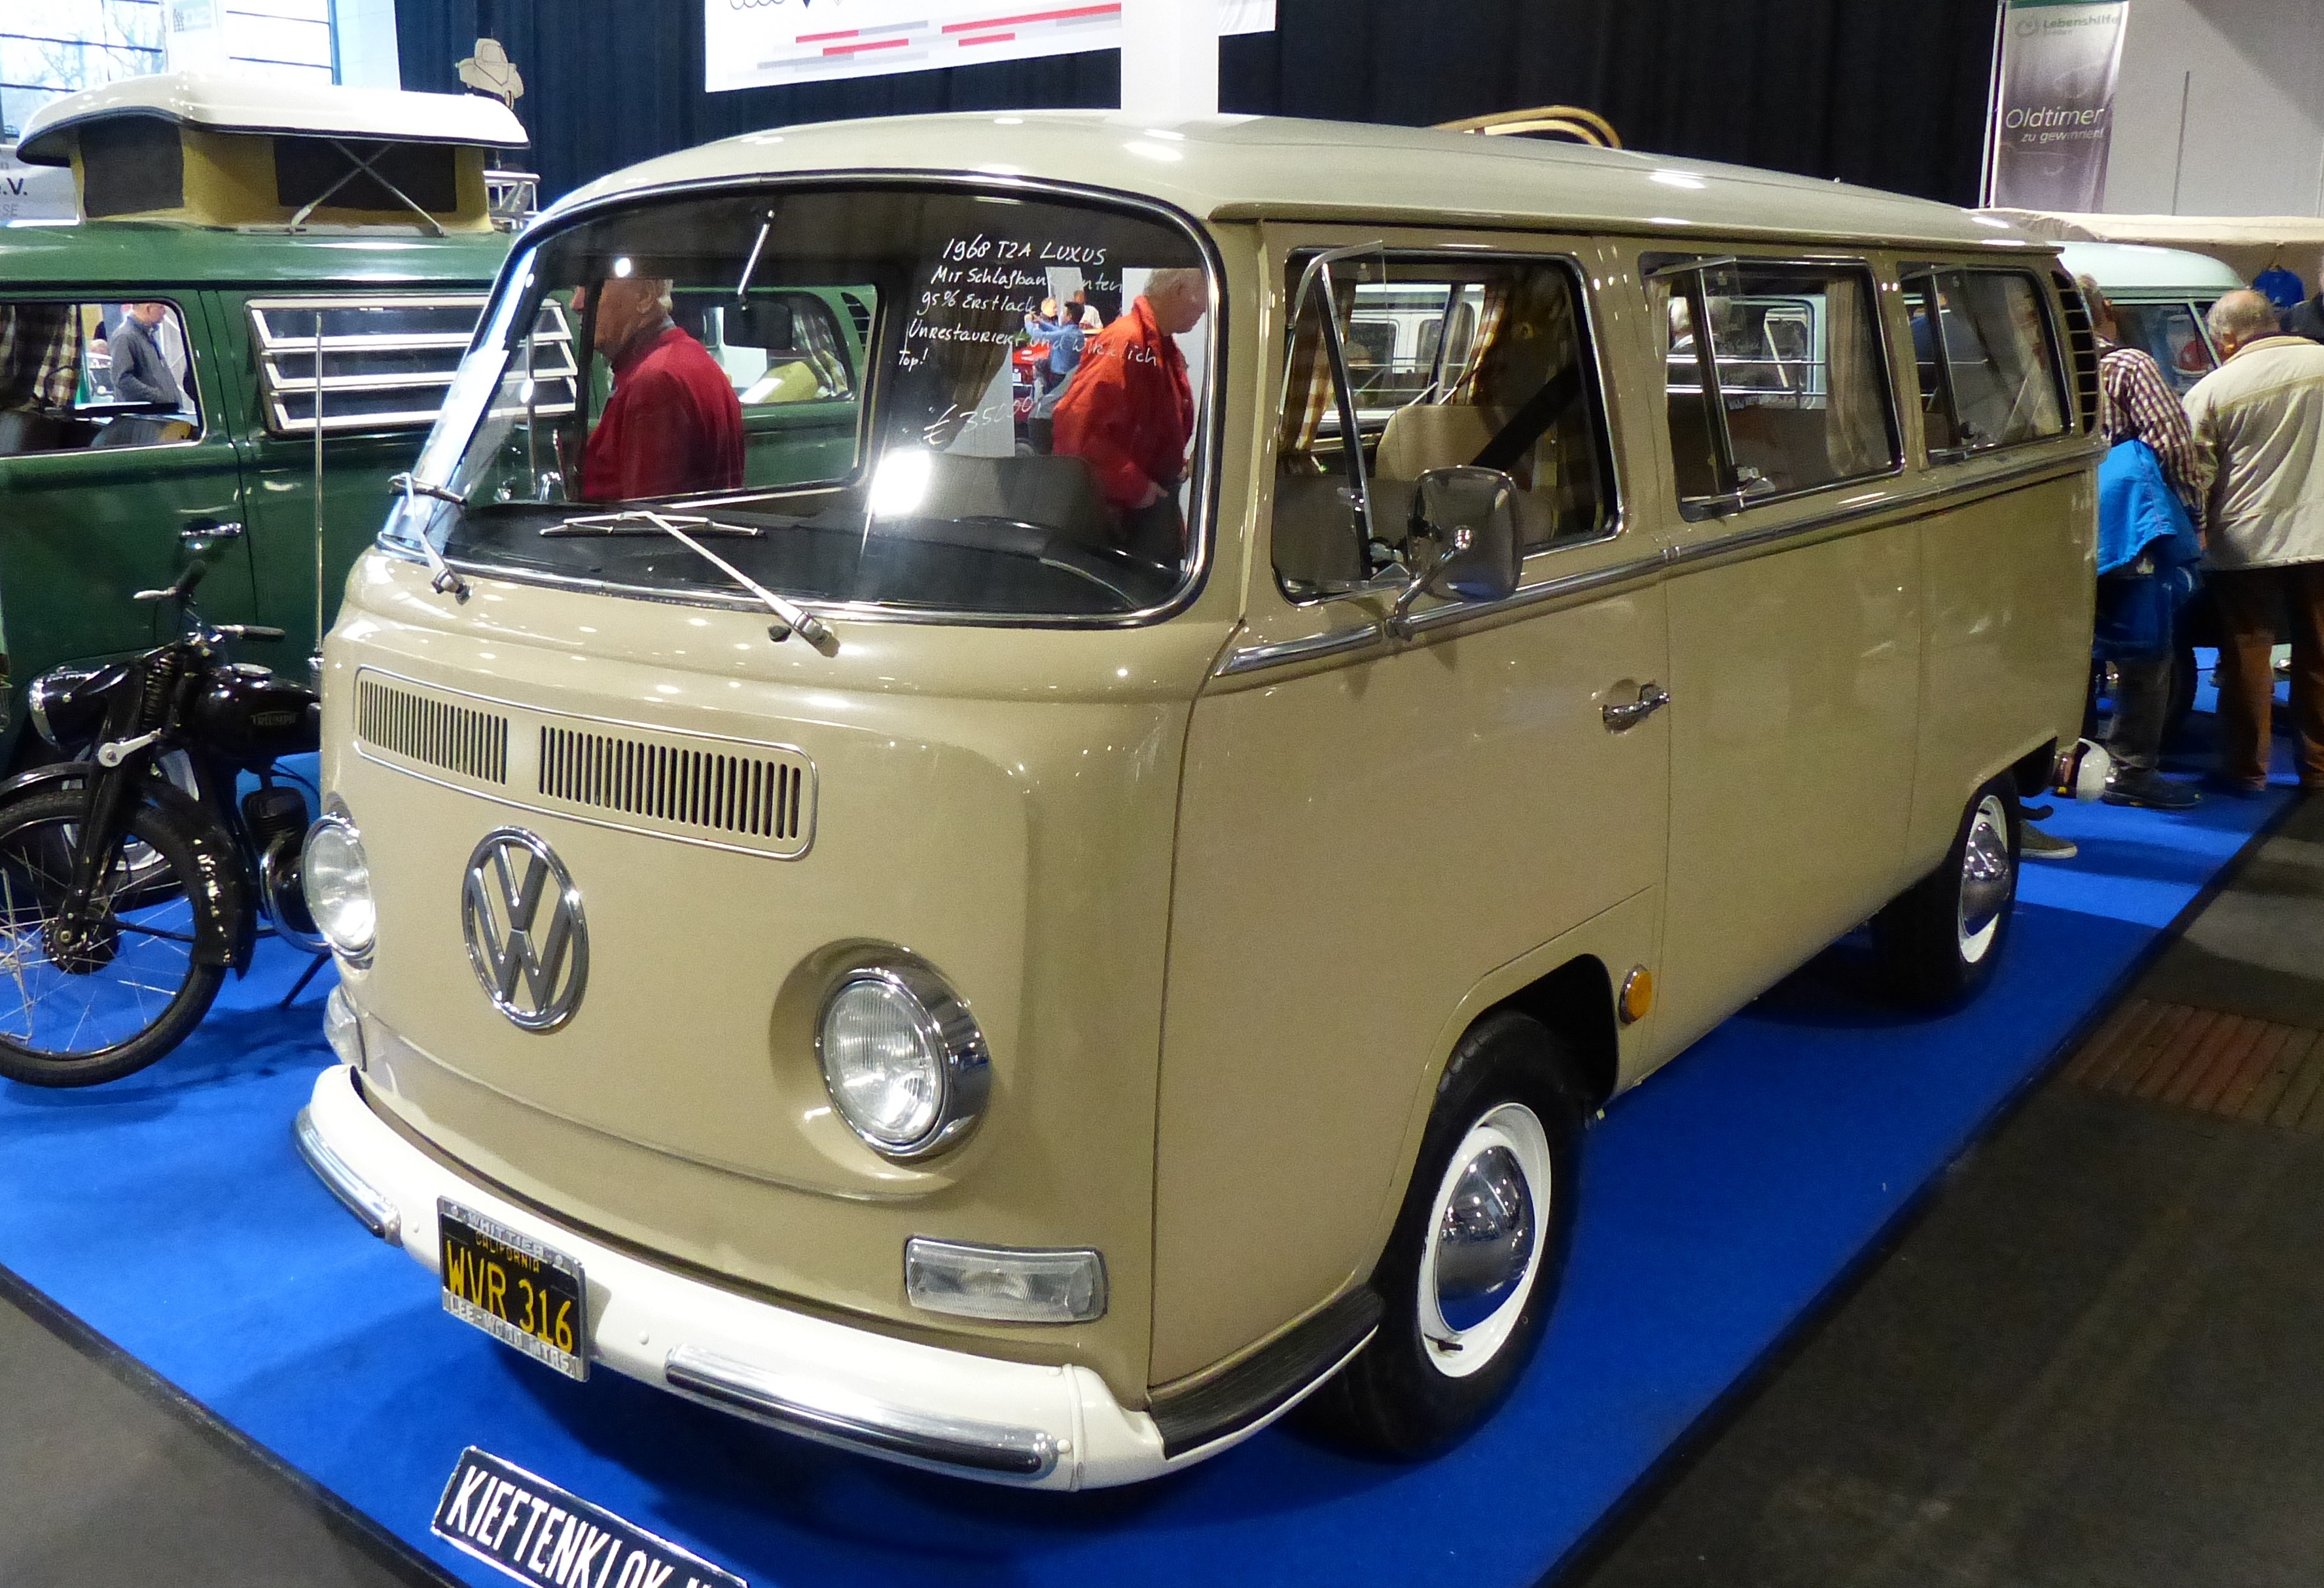
car, vw, volkswagen, van, vehicle, auto, motor vehicle, oldtimer, classic, exhibition, fair, historically, minibus, old cars, antique car, city car, vw bulli, land vehicle, volkswagen type 2, automobile make, compact car, luxury vehicle